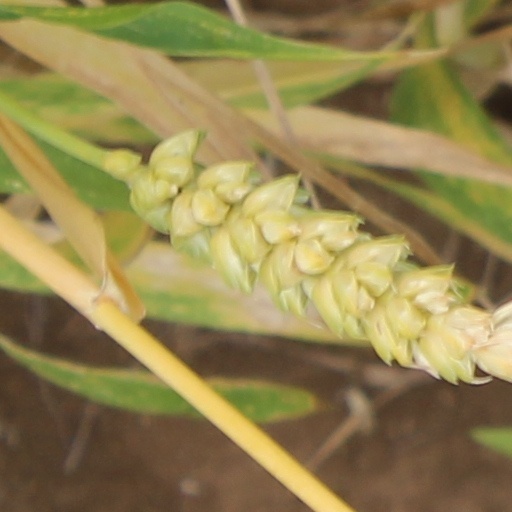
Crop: wheat